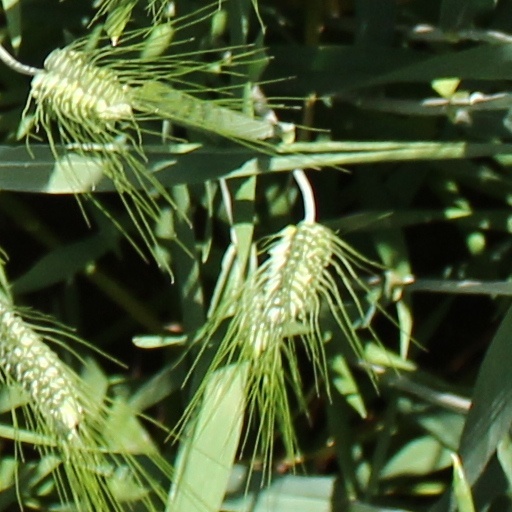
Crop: wheat